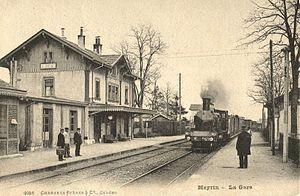
Carte postale de la gare de Vernier-Meyrin
La gare Vernier-Meyrin Cargo est une gare ferroviaire située sur la commune de Meyrin, ouverte lors de la mise en service de la ligne de Lyon-Perrache à Genève. Cette gare devient un poste de gestion pour le service de marchandise de CFF Cargo. Elle a pour mission de décharger en partie la gare de marchandise de La Praille à la suite de la construction du CEVA.
La ligne de Châtelaine (bif) à la frontière vers Bellegarde est une ligne de chemin de fer suisse qui relie Genève à la frontière française vers Lyon.